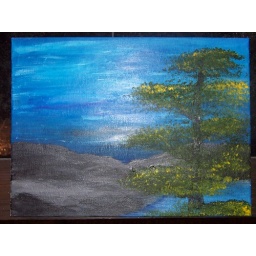
tree by the lake